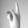
ASL letter: K